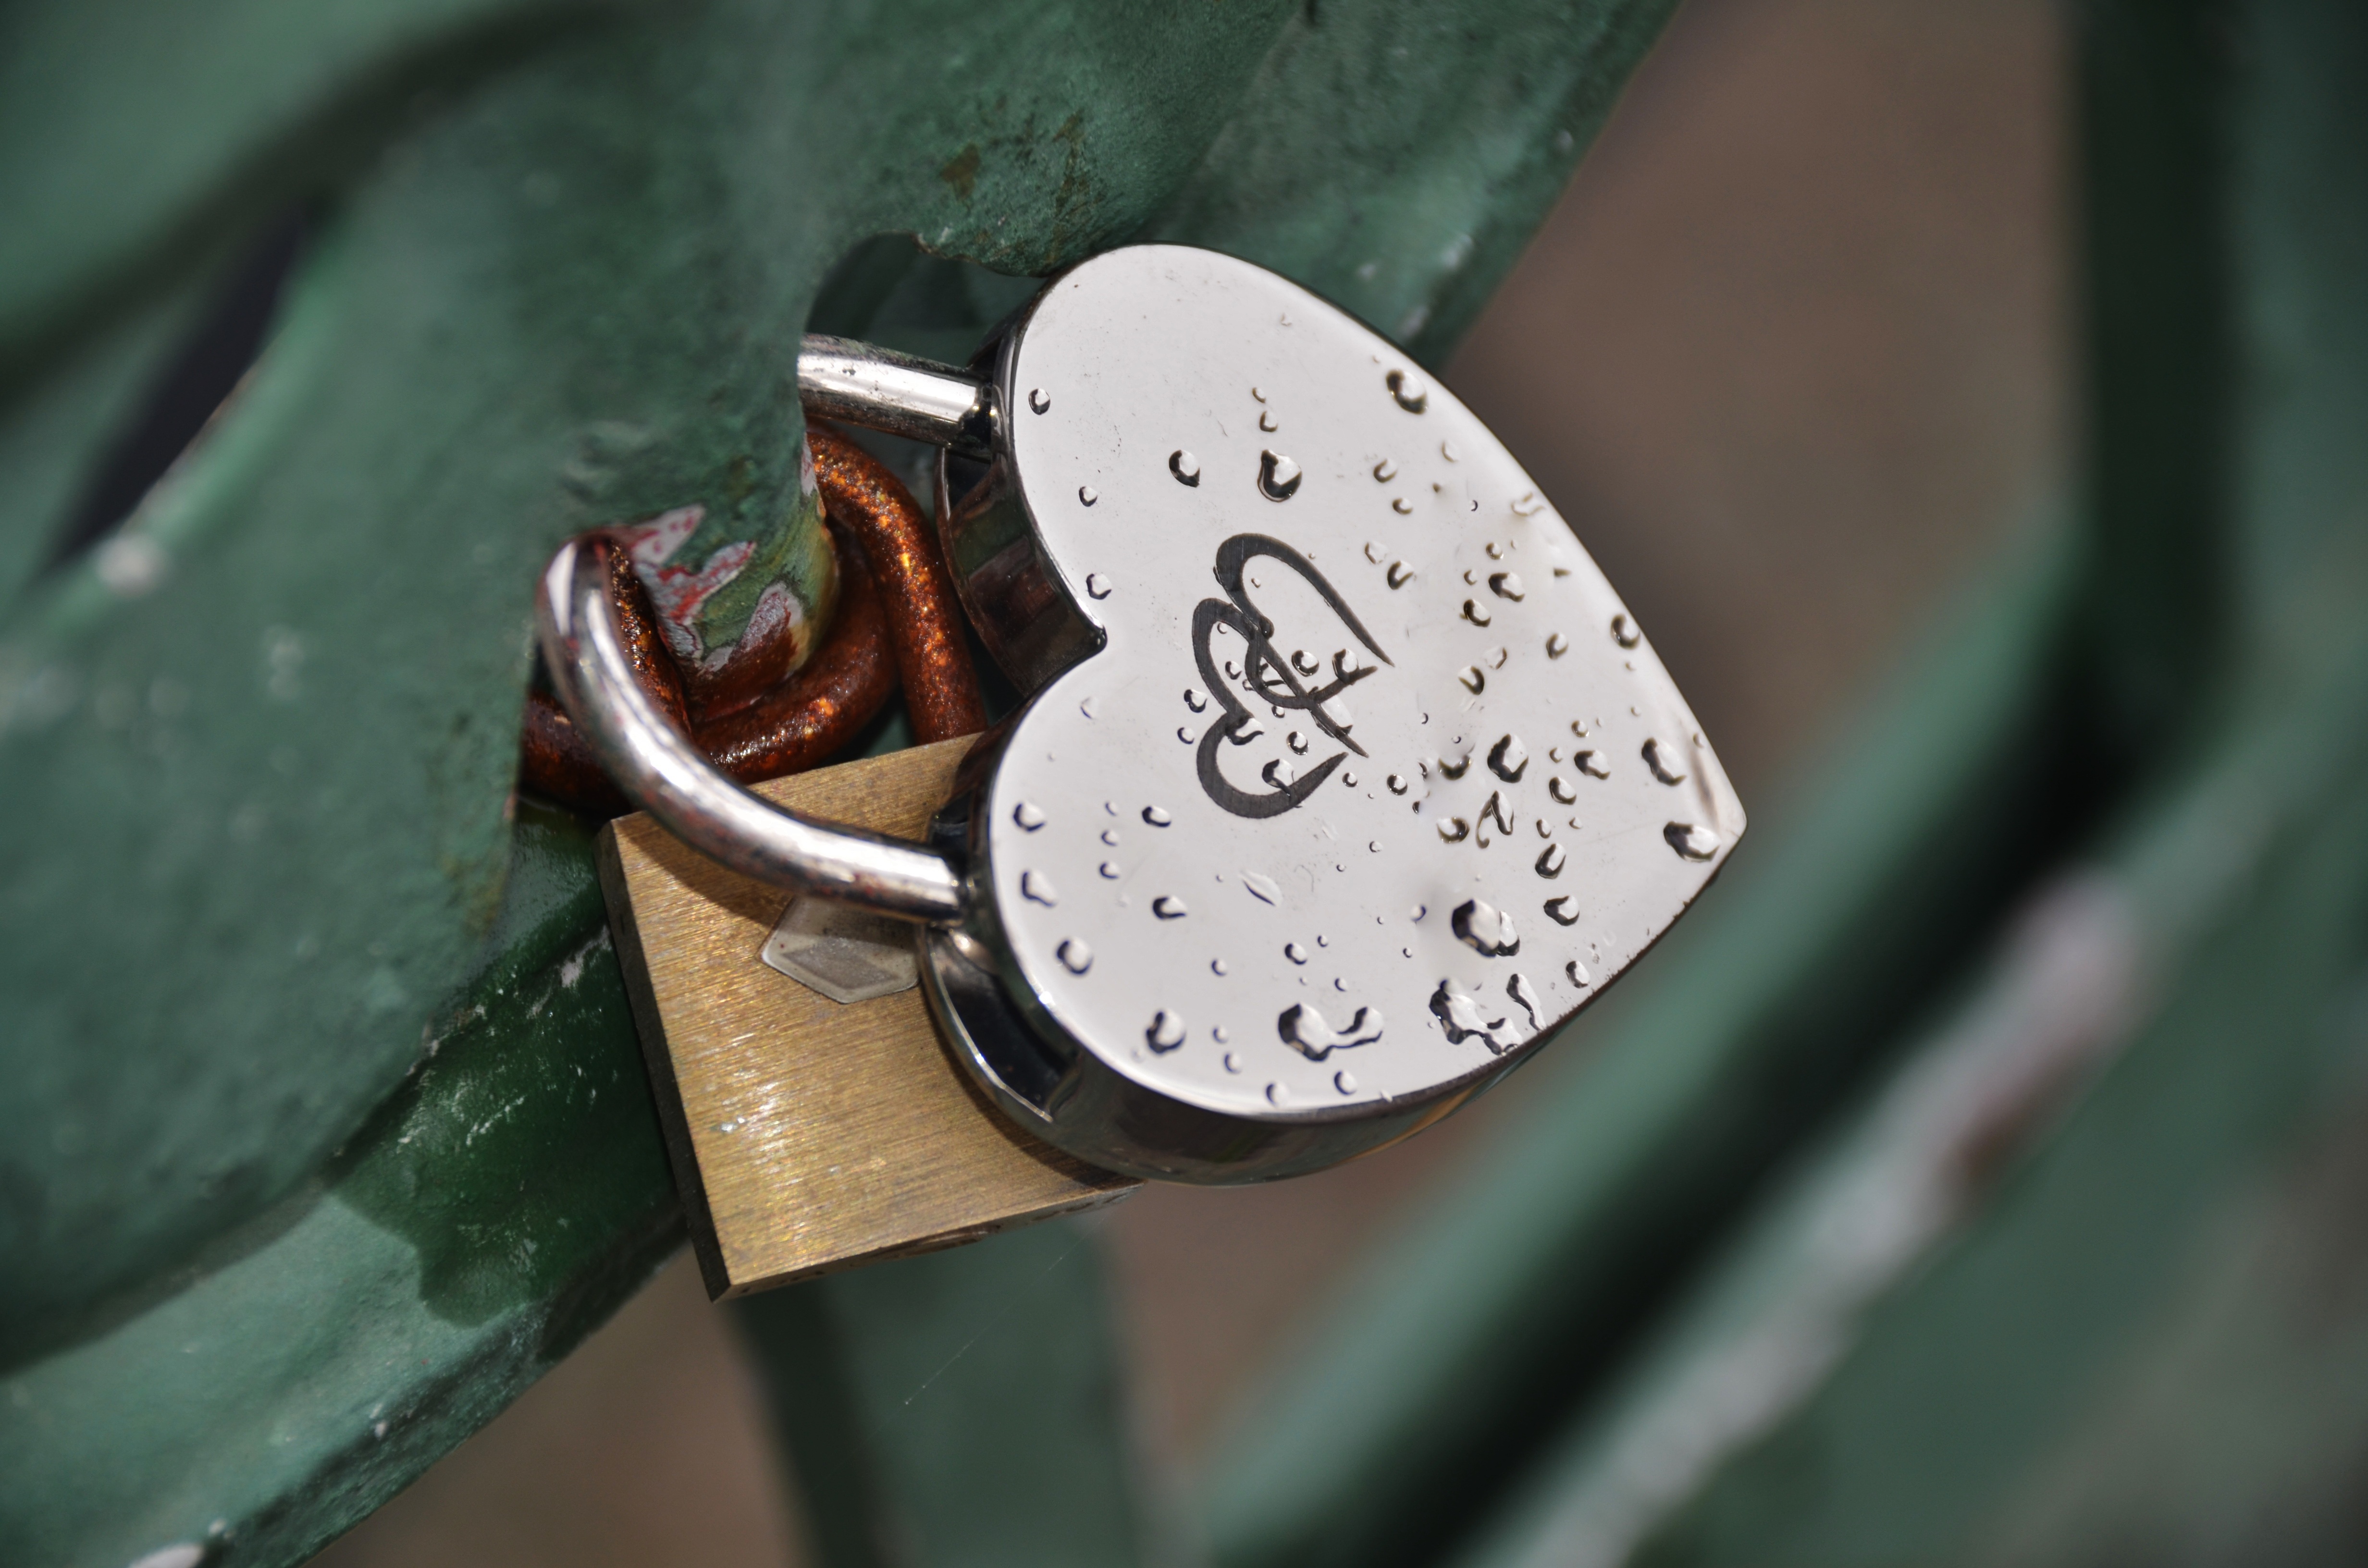
watch, hand, photography, antique, heart, green, key, metal, close, door, security, padlock, close up, jewellery, safety, iron, lock, metallic, macro photography, fashion accessory